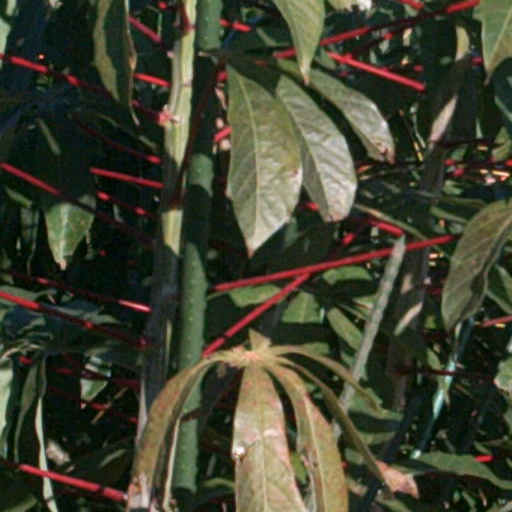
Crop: cassava